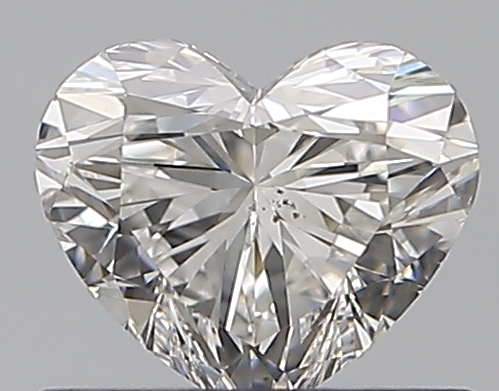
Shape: heart
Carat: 0.52
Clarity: VS2
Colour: F
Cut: EX
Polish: EX
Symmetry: EX
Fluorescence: N
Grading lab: GIA
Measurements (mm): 4.71 x 5.58 x 3.37